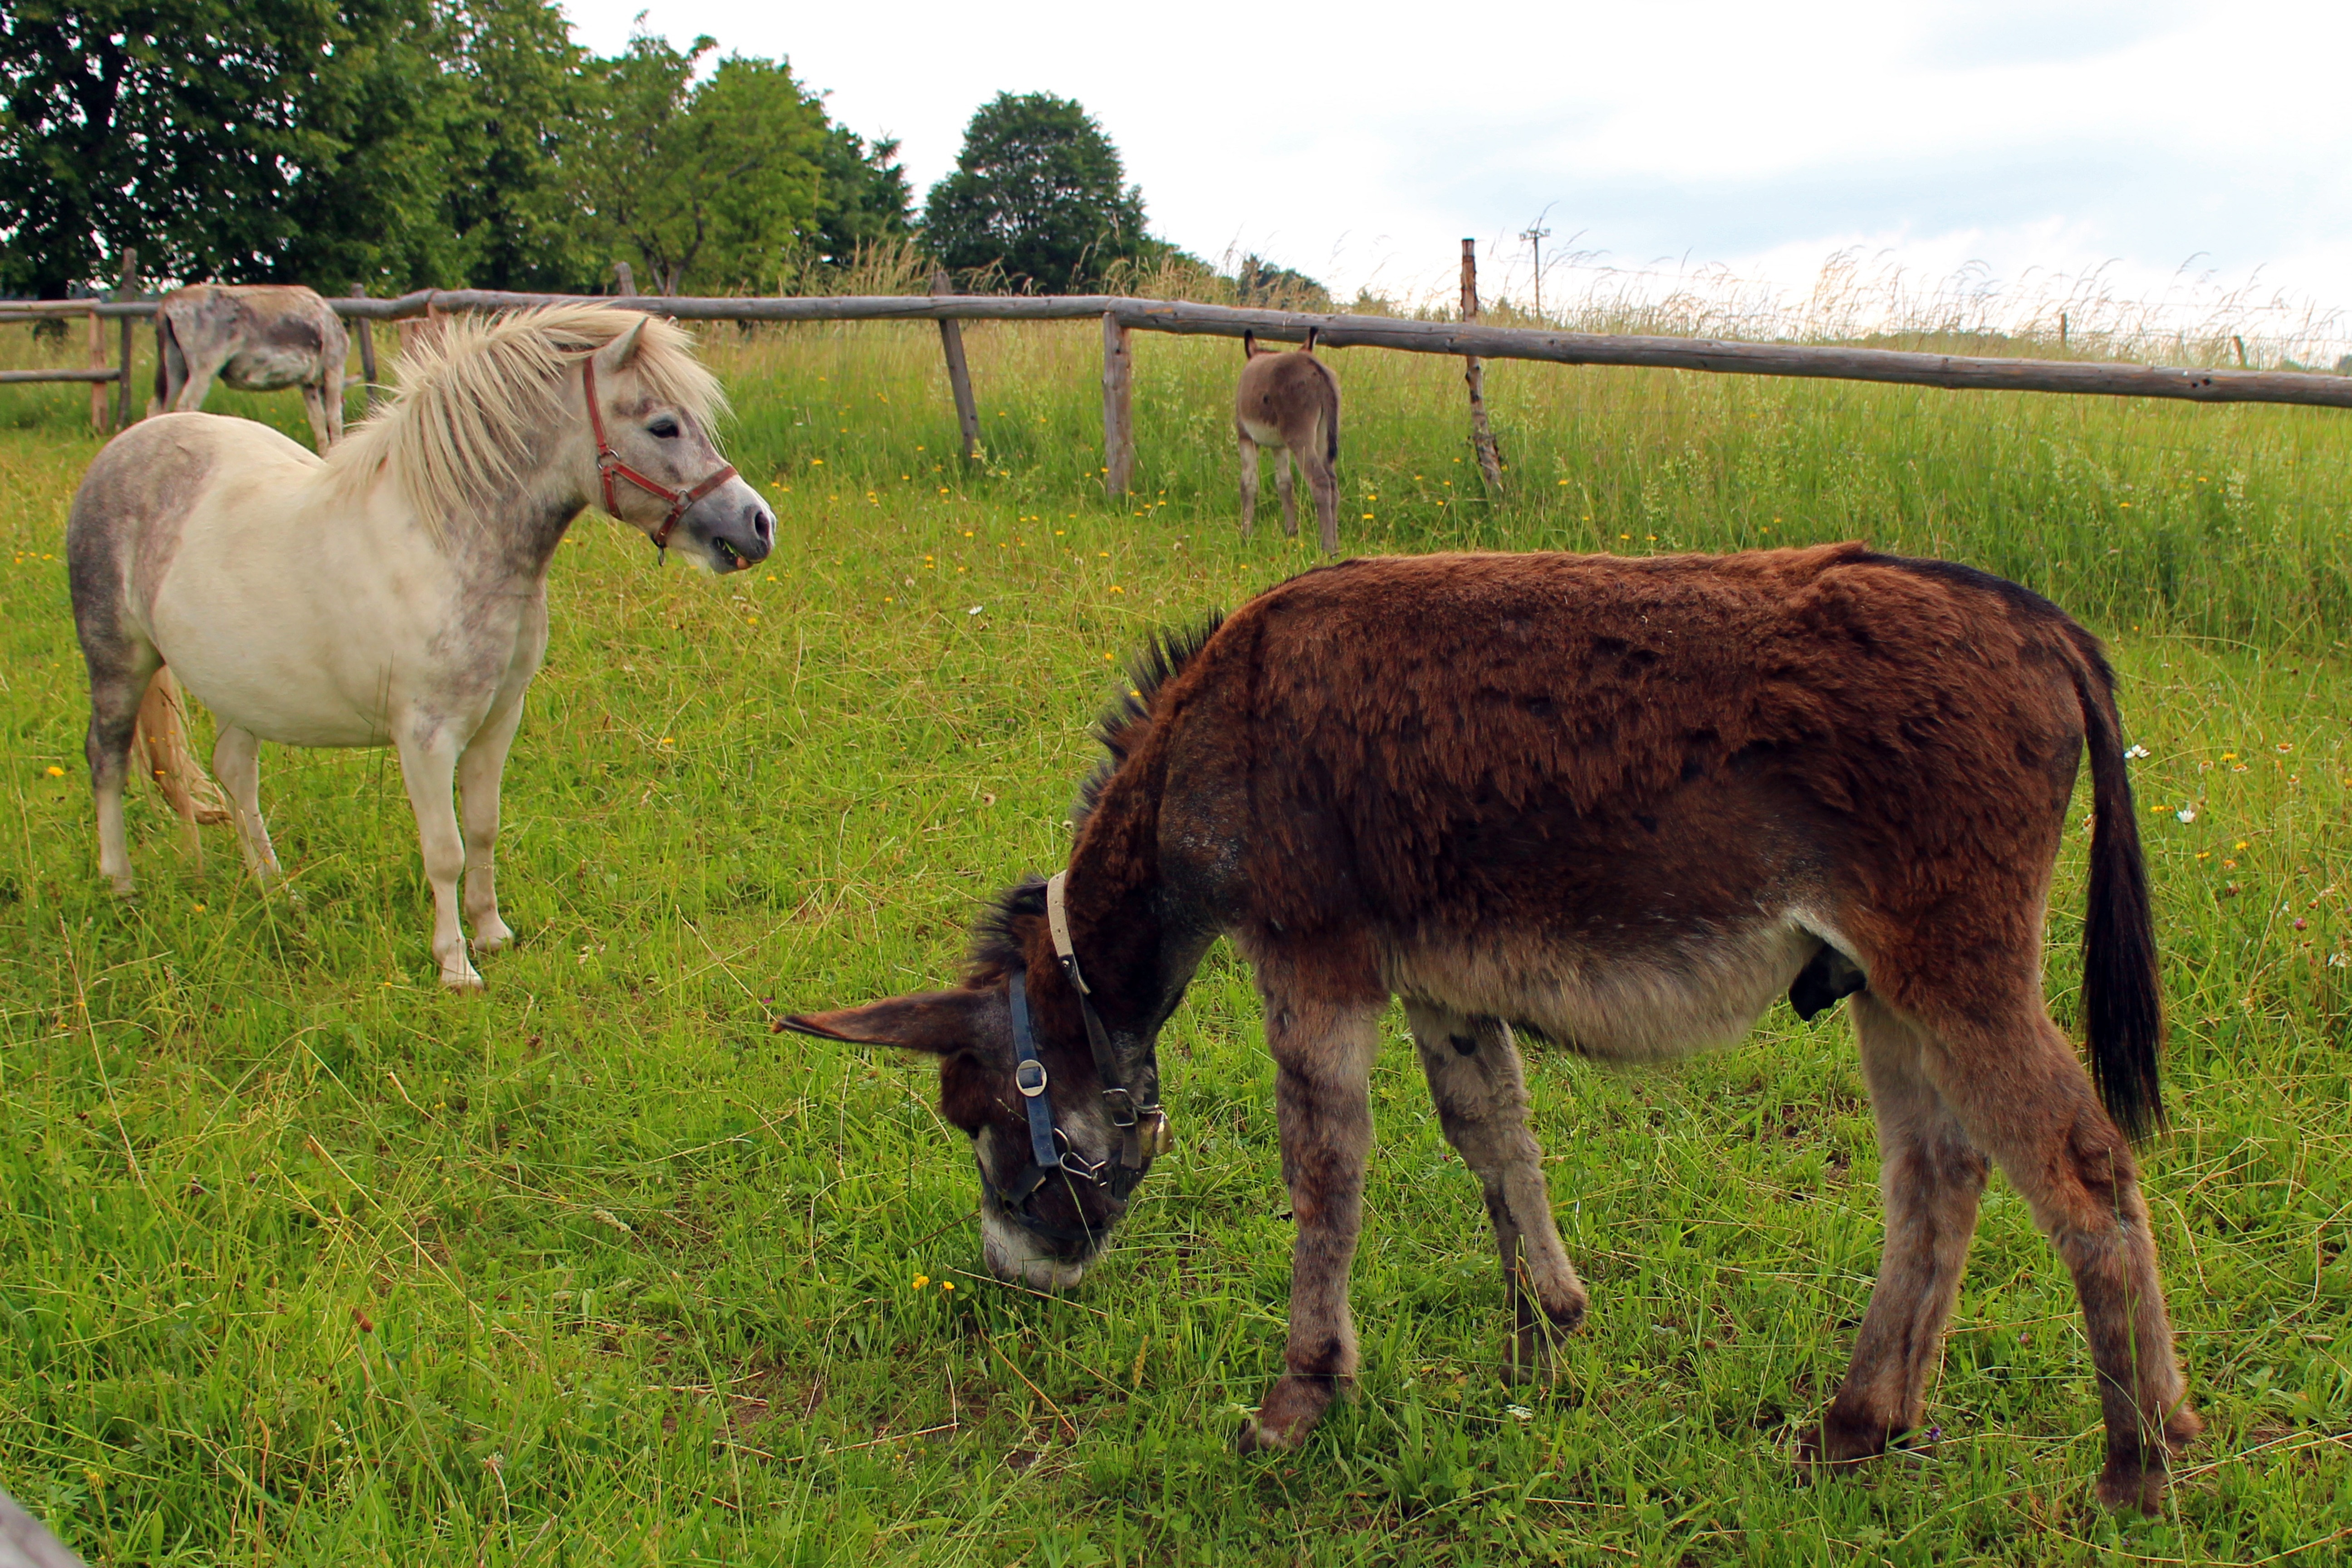
grass, farm, meadow, prairie, animal, bear, wildlife, herd, pasture, grazing, livestock, horse, mammal, fauna, donkey, pony, grassland, vertebrate, creature, mare, foal, rural area, beast of burden, pack animal, cattle like mammal, horse like mammal, mustang horse